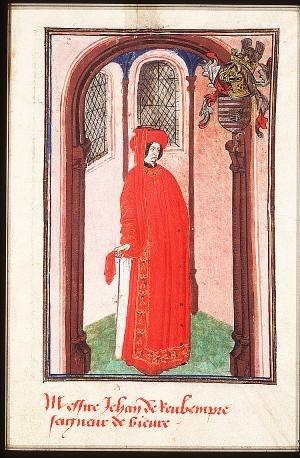
Jean de Rubempré, né avant 1430 et mort le 5 janvier 1477 près de Nancy est un seigneur Biévène, conseiller et chambellan des ducs de bourgogne Philippe le Bon et Charles le Téméraire et chevalier de l'Ordre de la Toison d'or.